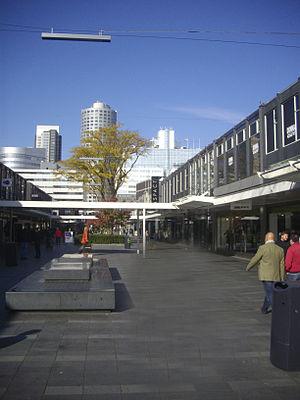
Cool est un quartier de Rotterdam, il appartient à l'arrondissement de Rotterdam-Centre. Il est délimité par les rues Weena au nord, Mauritsweg et Eendrachtweg à l'ouest, Vasteland au sud et Coolsingel et Schiedamse Vest à l'est.